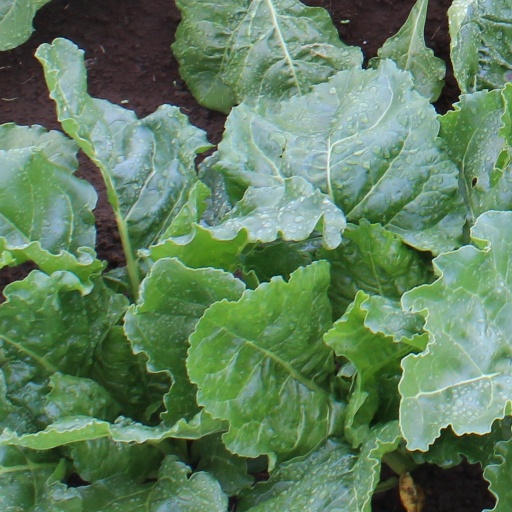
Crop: sugar beet